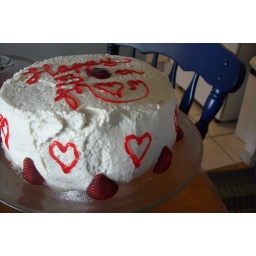
I made a four layer white cake with rasberry fruit in between and a whipped cream frosting.